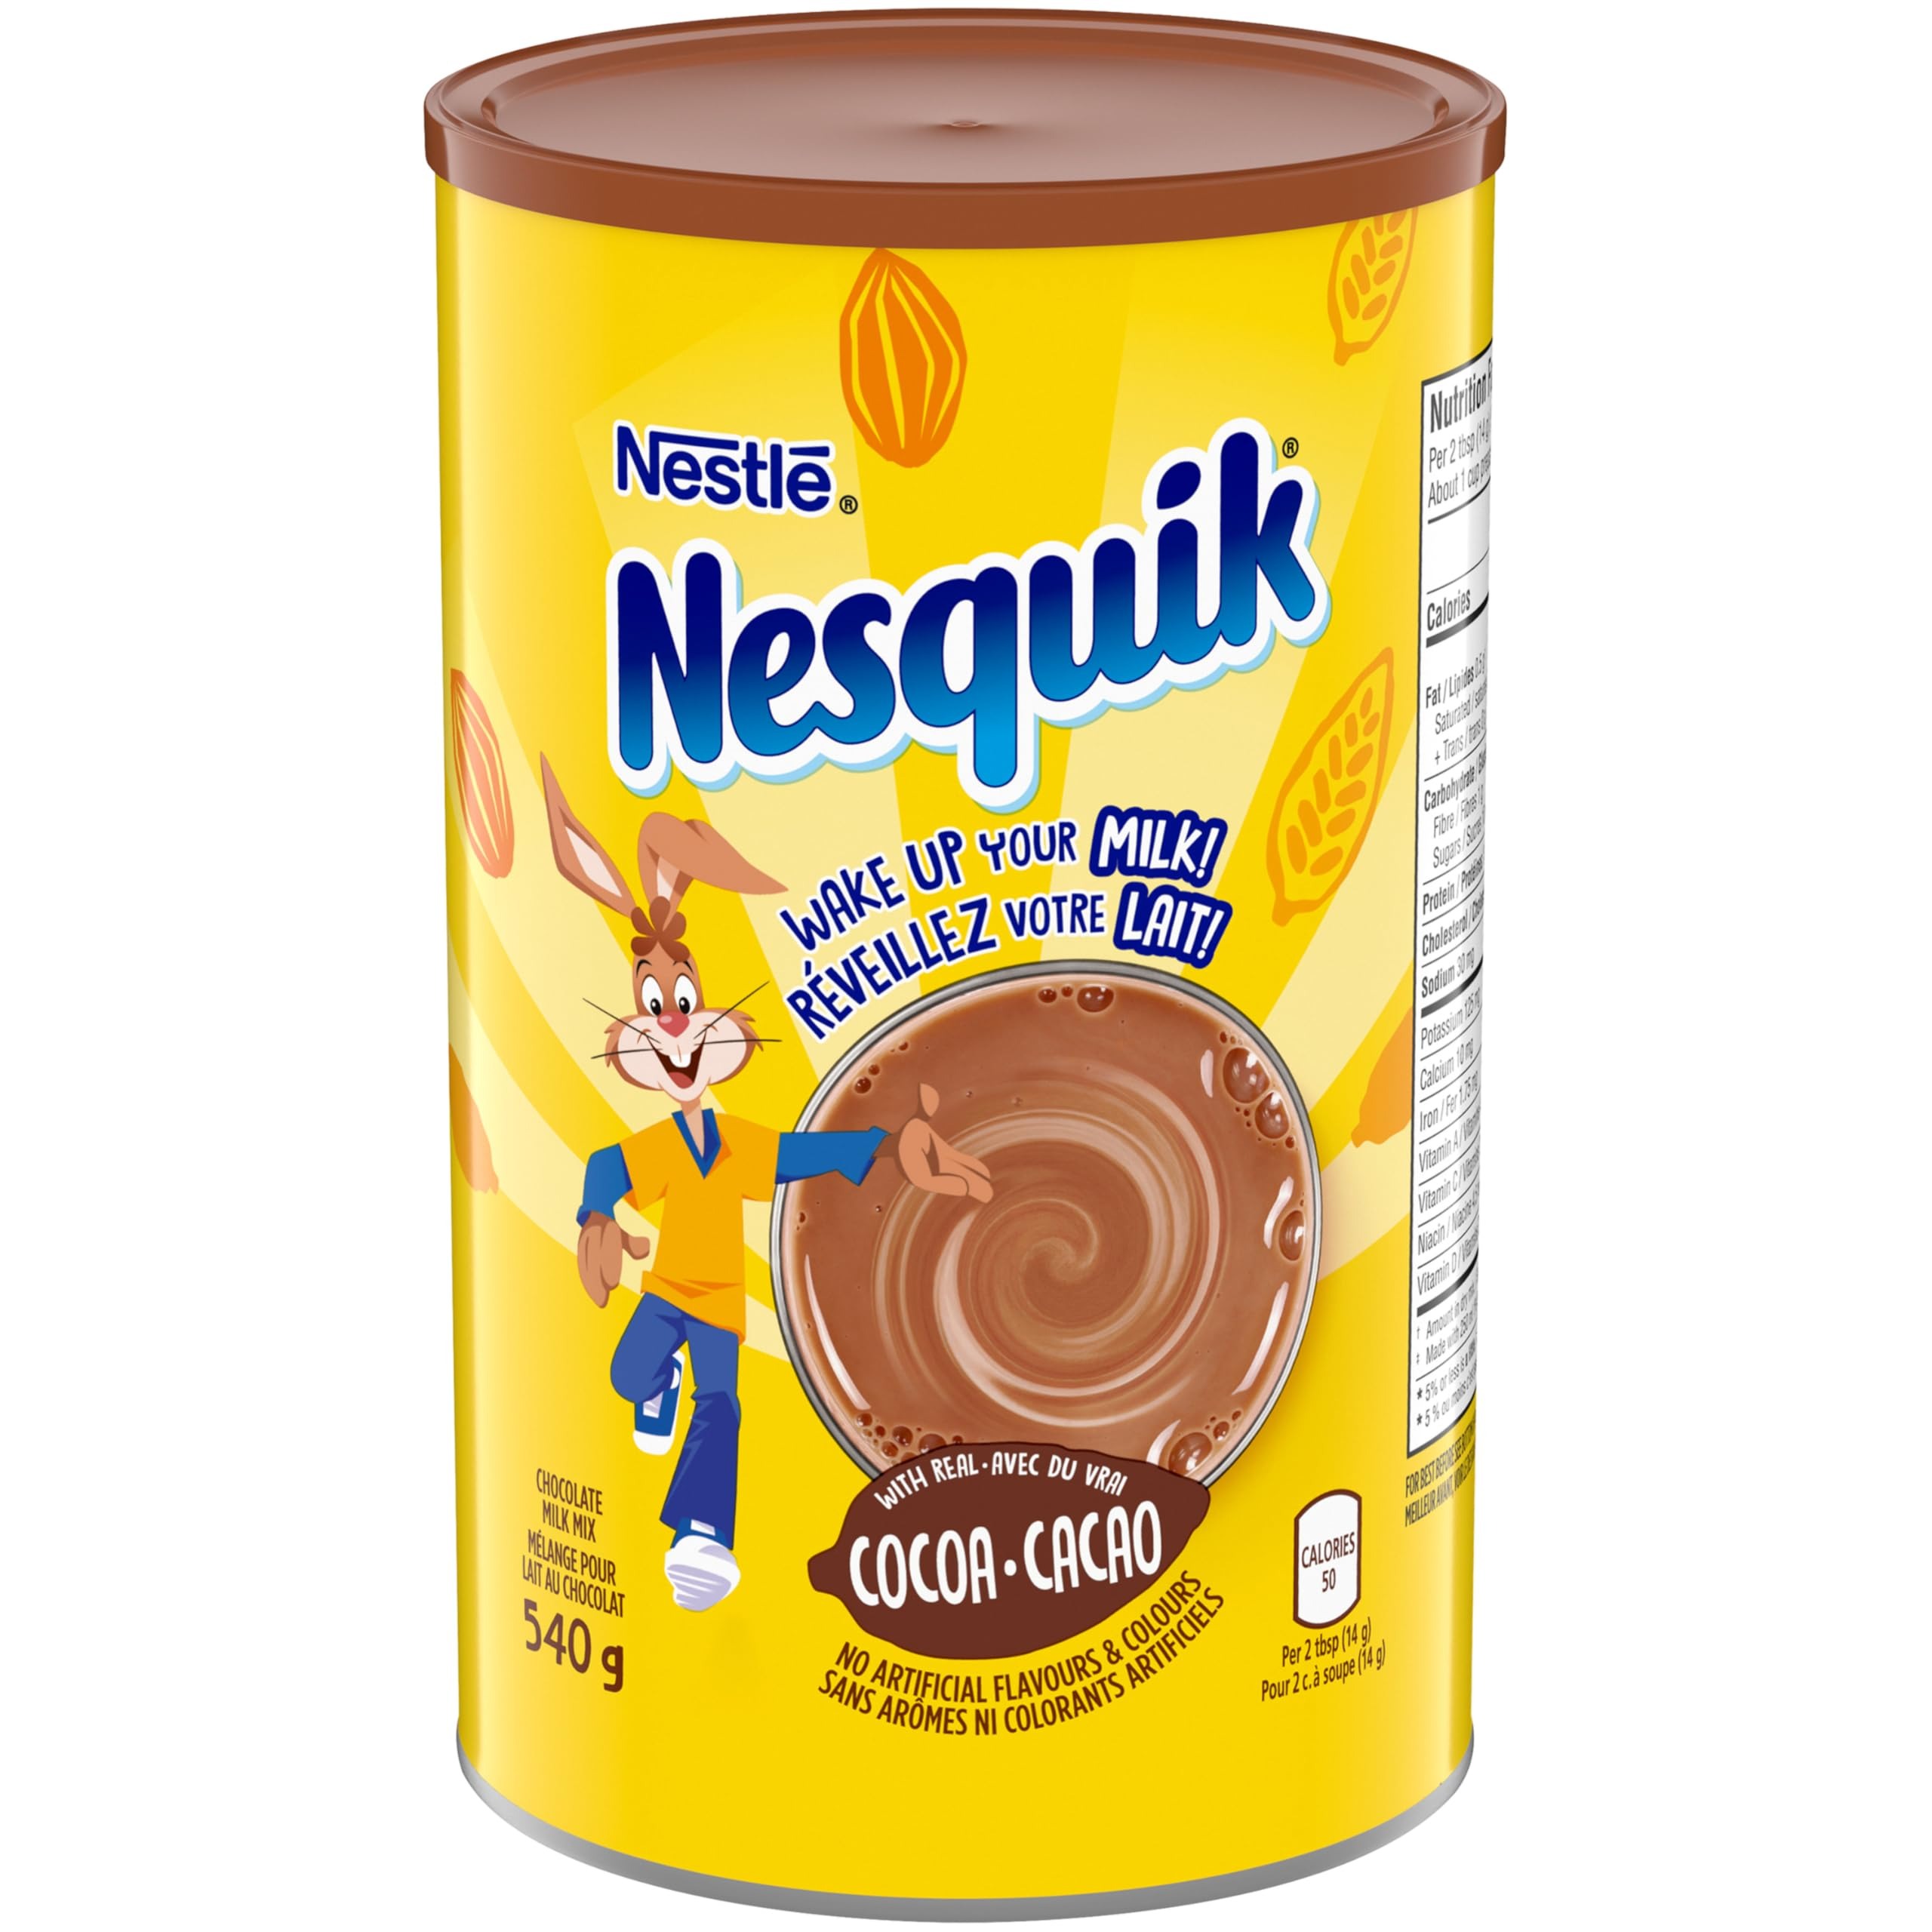
Item Name: Nesquik Less Sugar Vitamin Enriched Chocolate Powder, 540g/19 oz. Canister {Imported from Canada}
Value: 19.0
Unit: Ounce

Price: 13.54